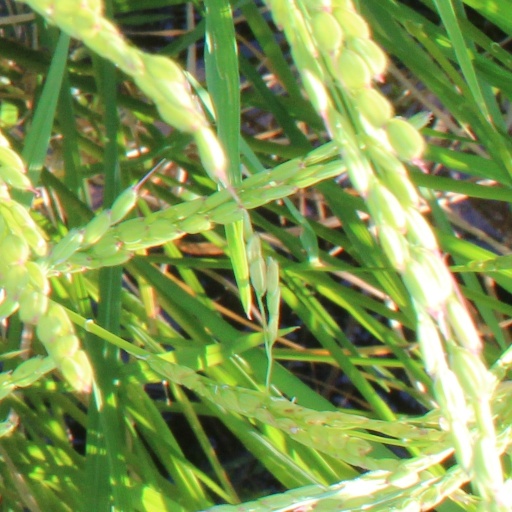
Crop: rice